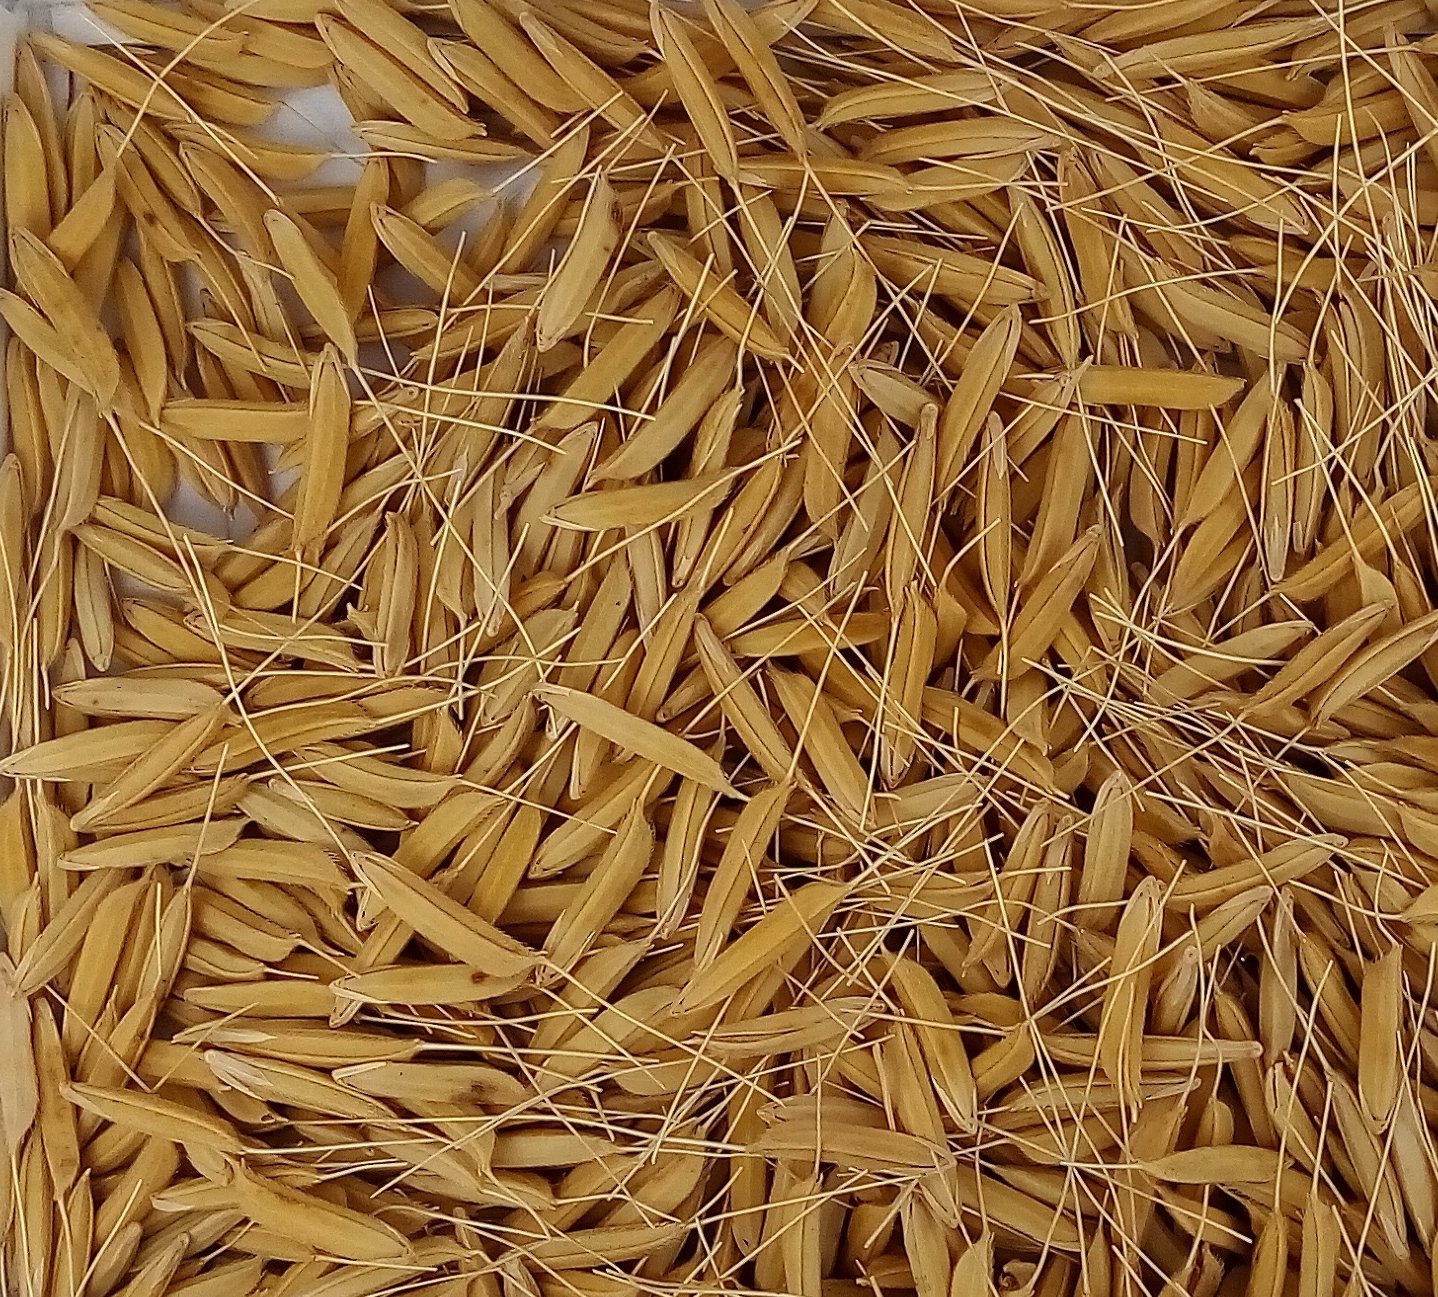
Rice seed variety: 1637